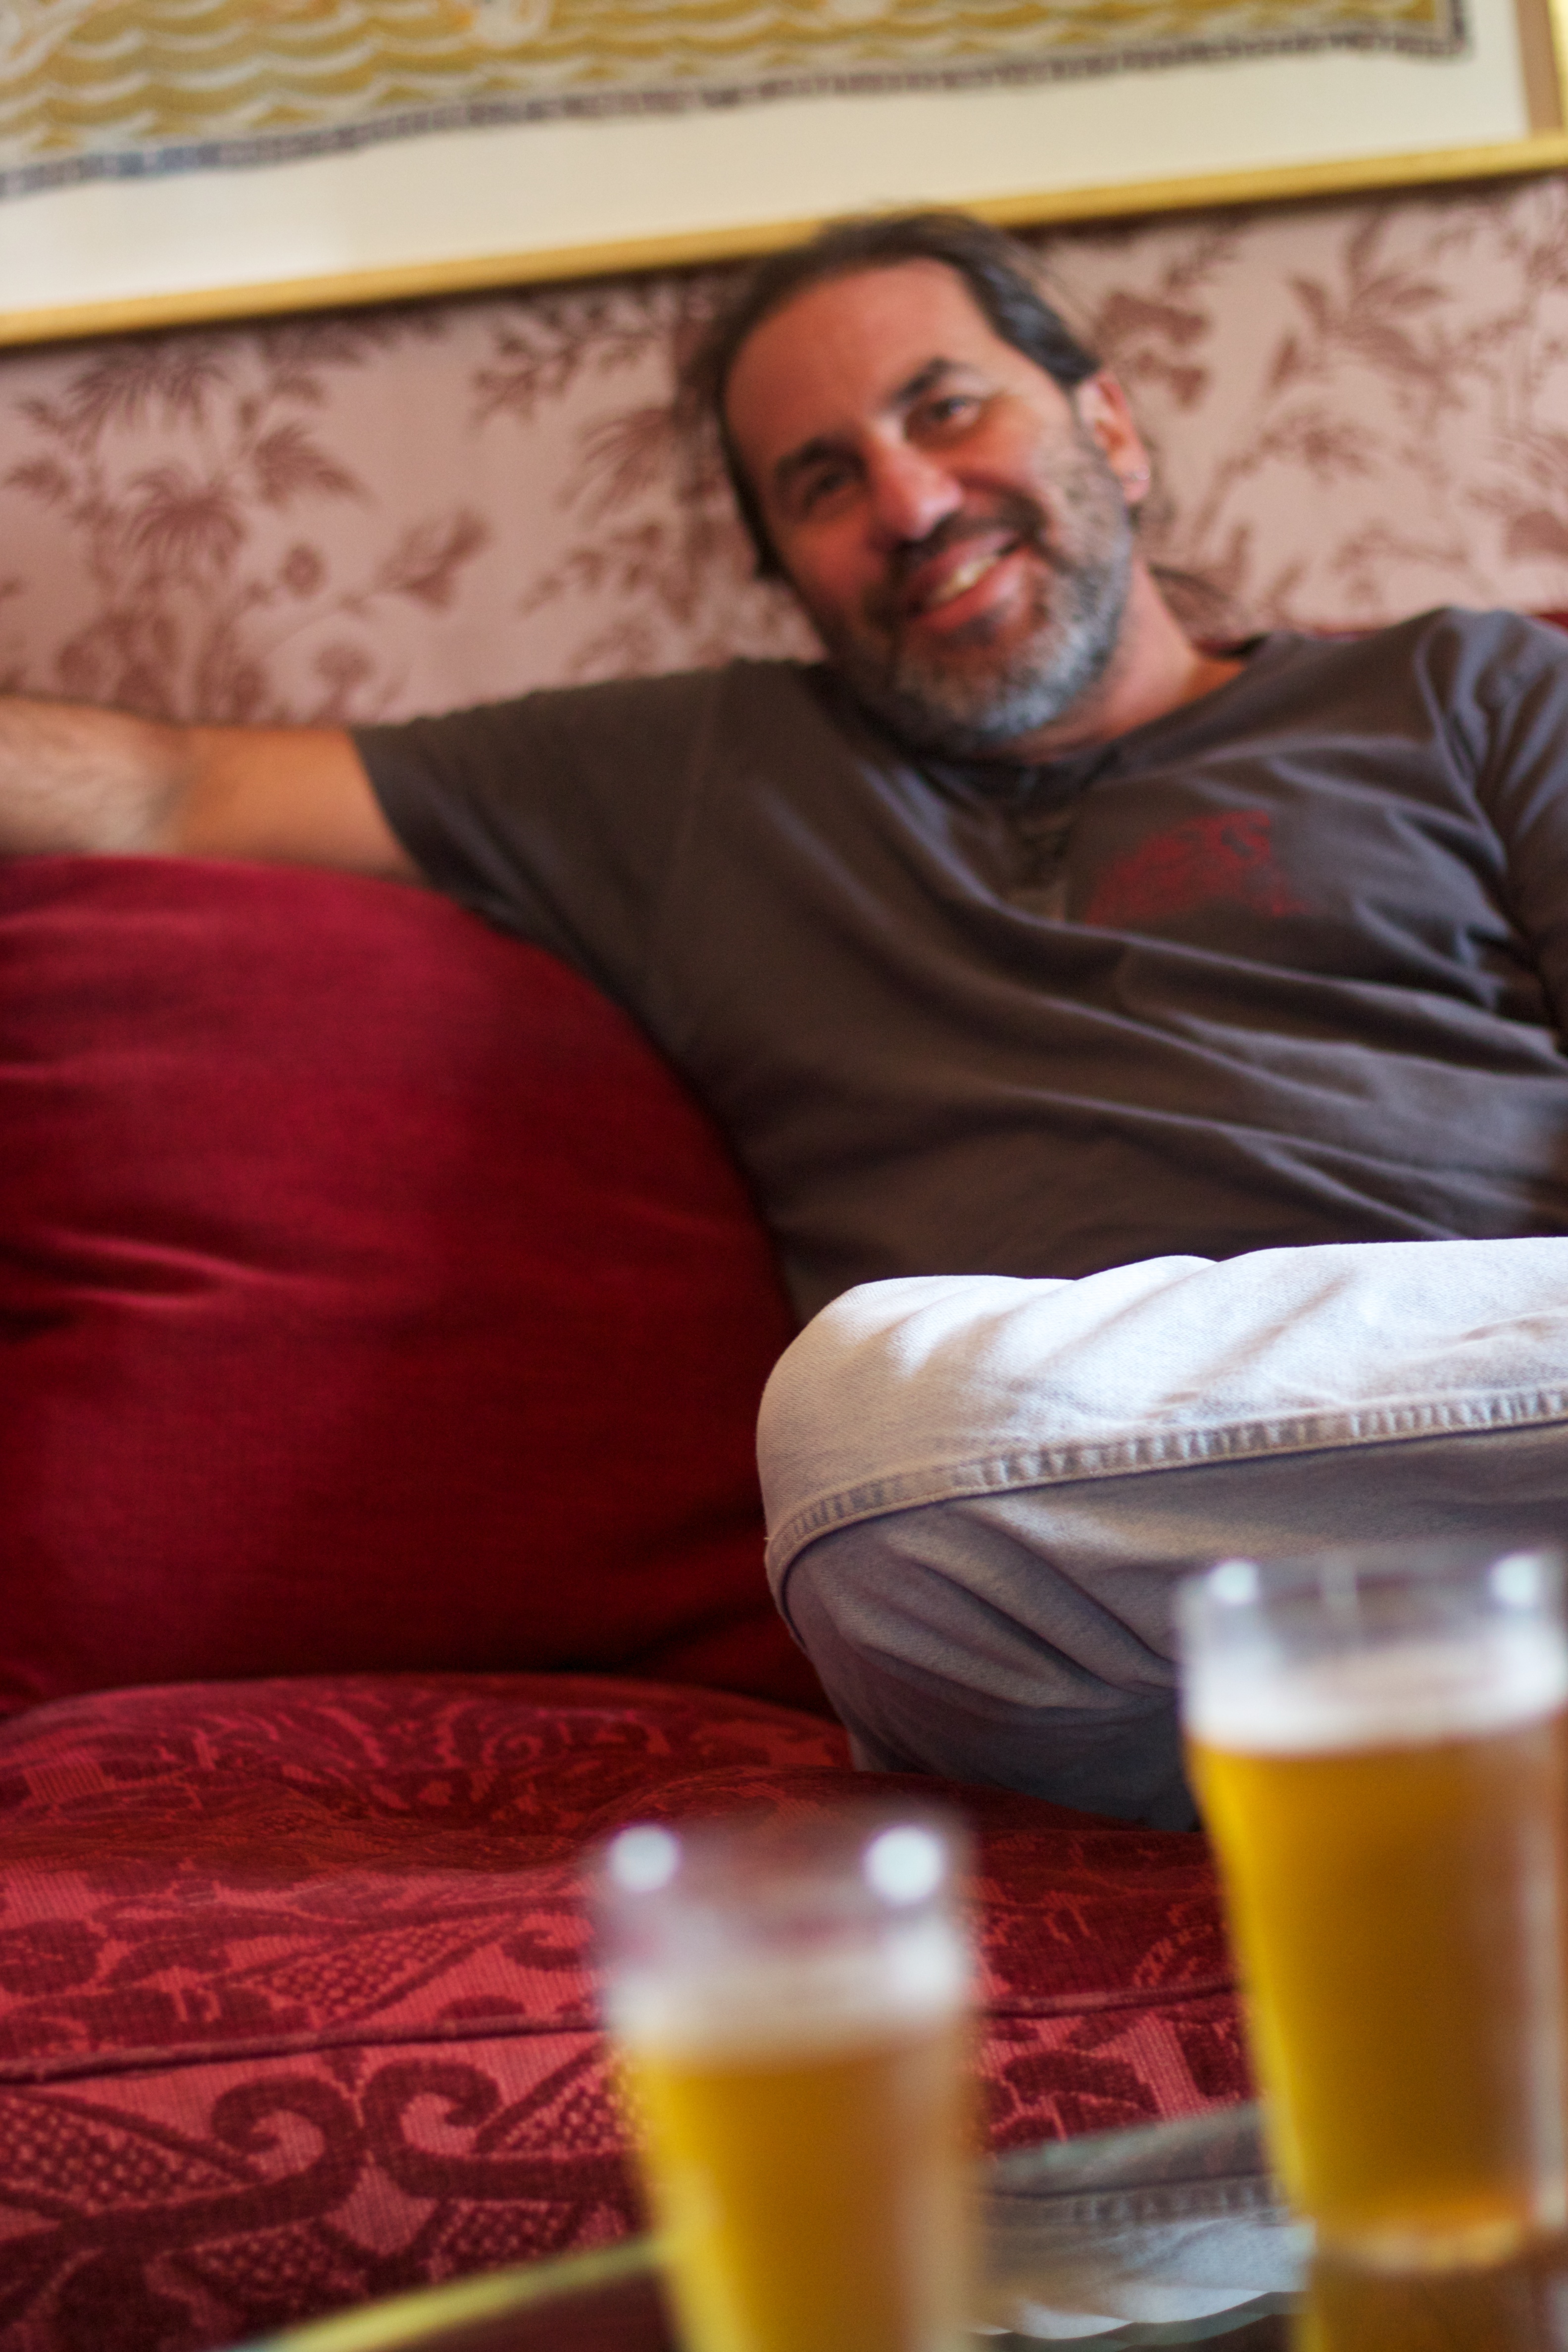
red, color, auodyssey, sense